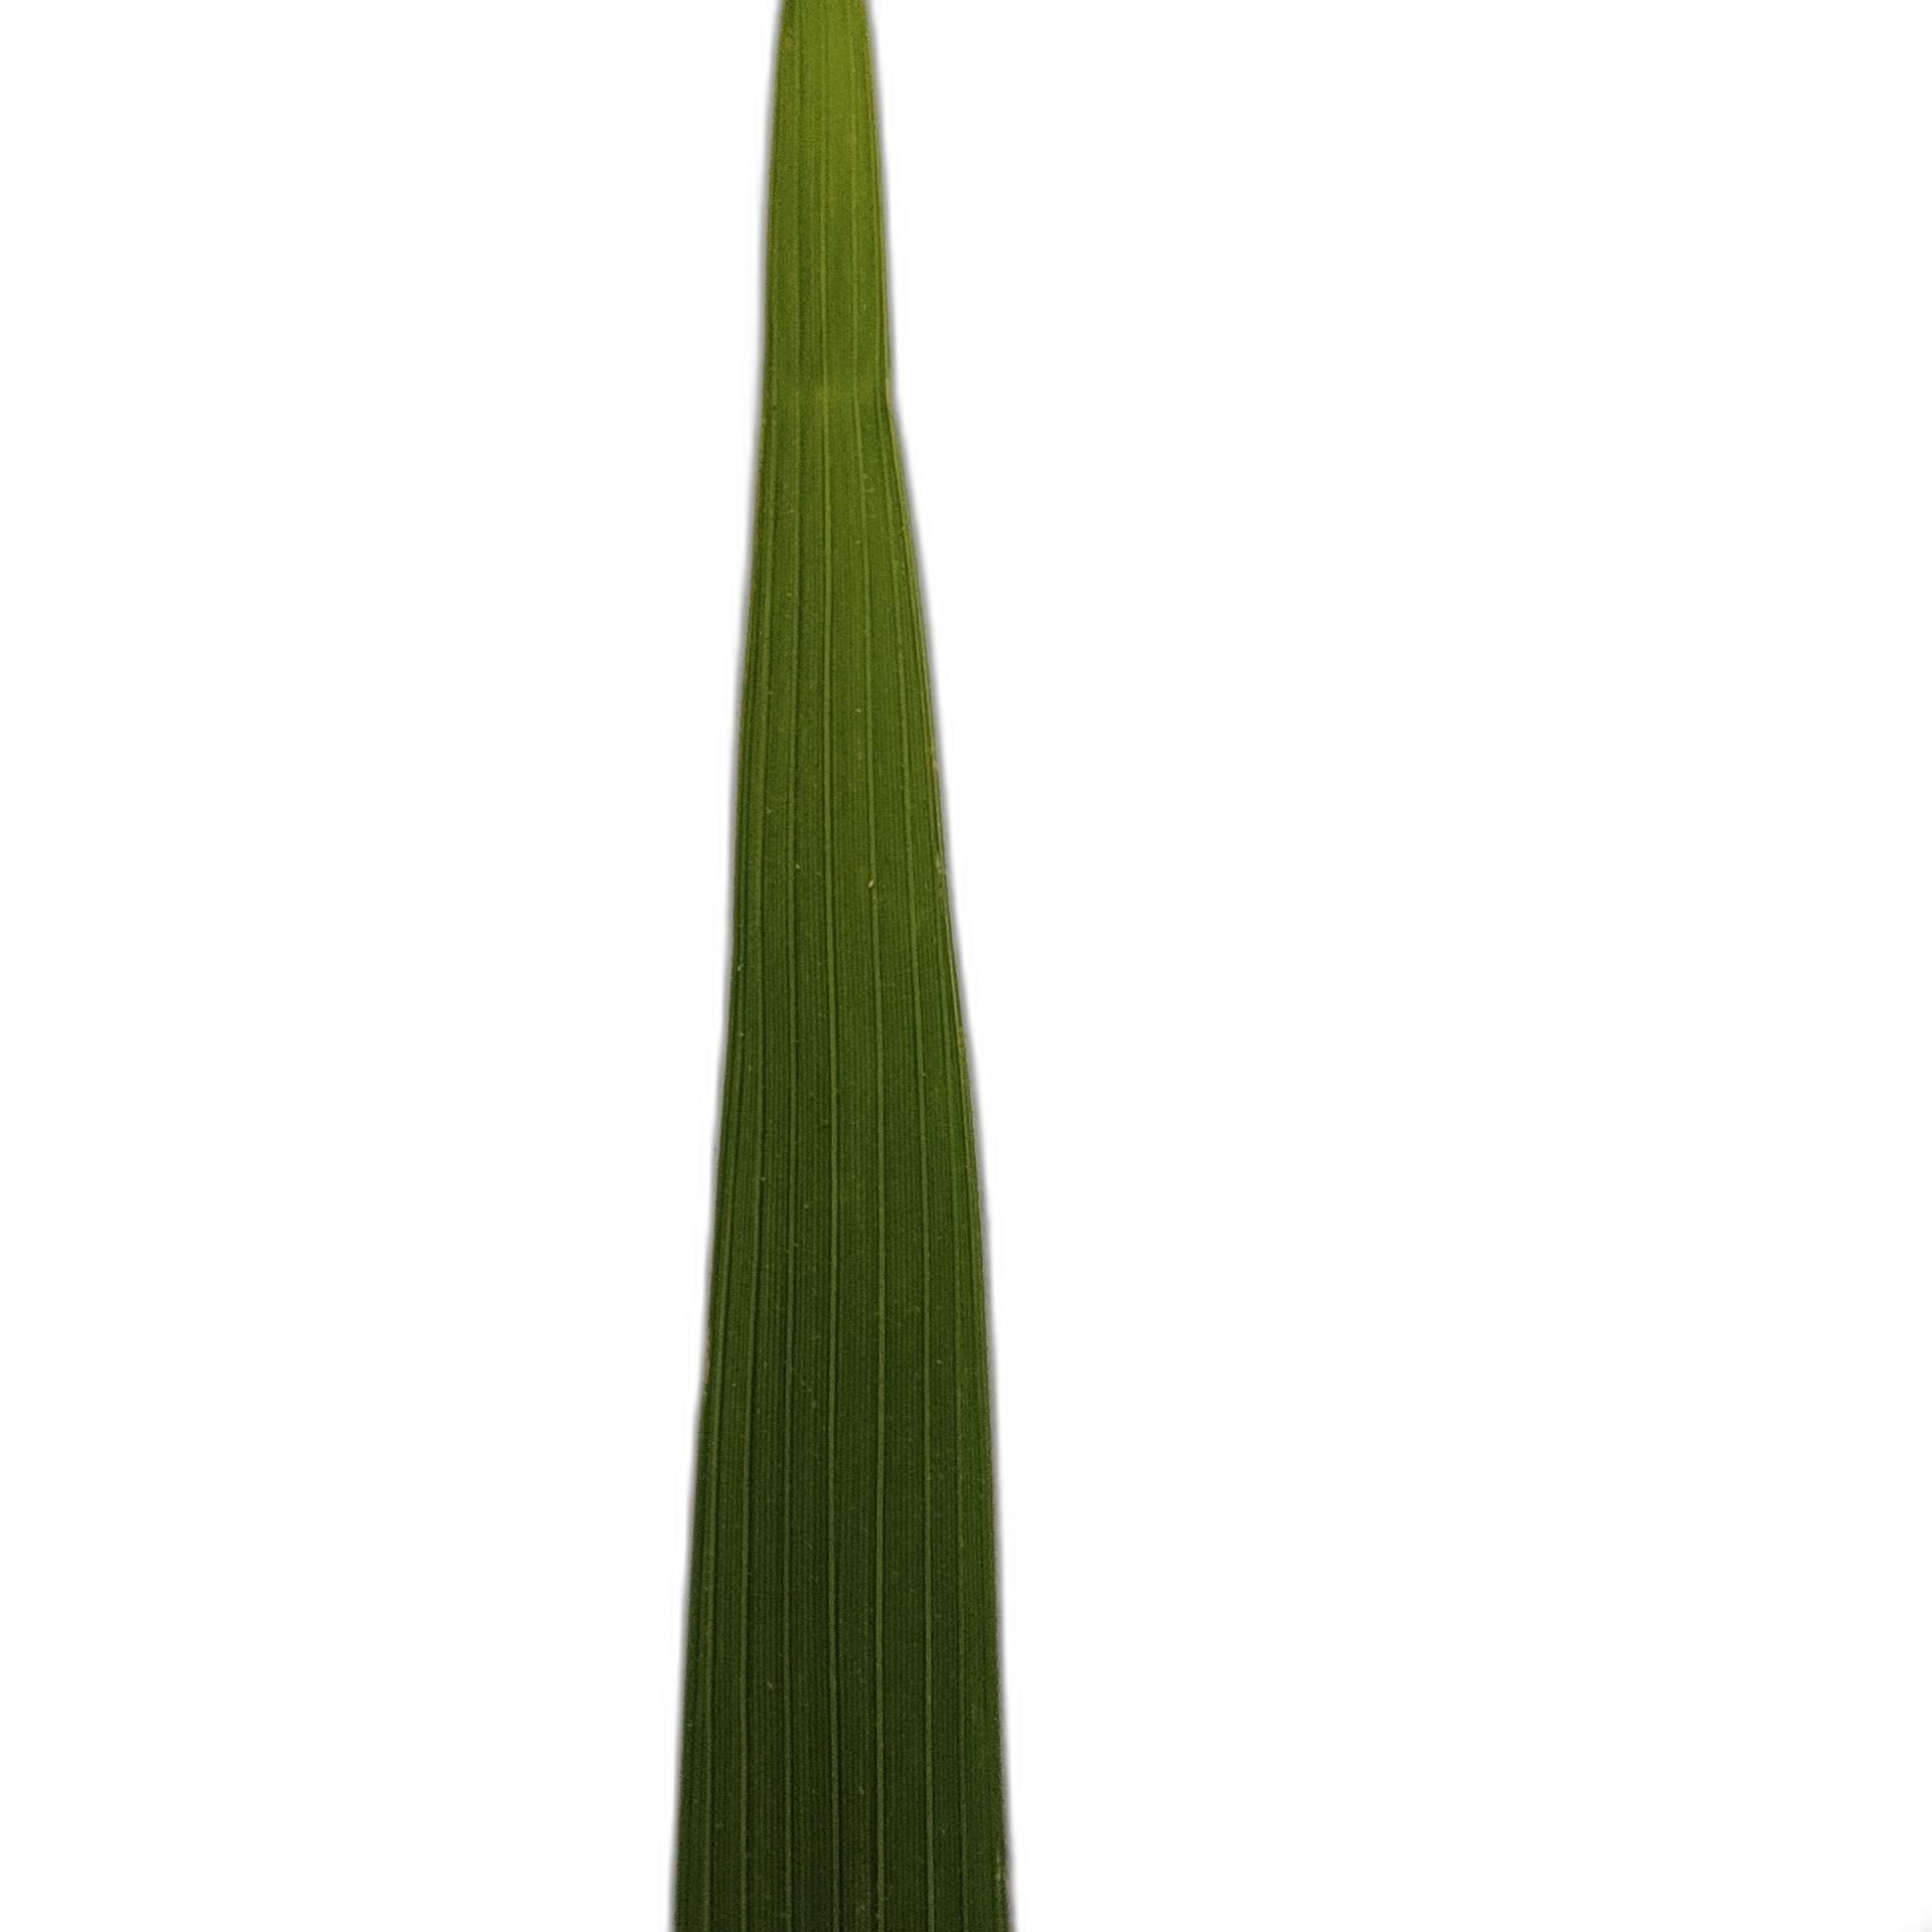
Label: Healthy